Secret Gospel of Mark

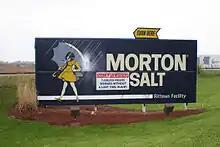
The Morton Salt factory in Rittman, Ohio

However, these theories by Carlson have, in their own turn, been challenged by subsequent scholarly research, especially by Scott G. Brown in numerous articles. Brown writes that Carlson's Morton Salt Company clue "is one long sequence of mistakes" and that "the letter nowhere refers to salt being mixed with anything" – only "the true things" are mixed. He also says that salt can be mixed without being free-flowing with the help of mortar and pestle, an objection that gets support from Kyle Smith, who shows that according to ancient sources salt both could be and was "mixed and adulterated". Having gained access to the original uncropped photograph, Allan Pantuck and Scott Brown also demonstrated that the script Carlson thought was written by M. Madiotes actually was written by someone else and was an 18th-century hand unrelated to Clement's letter to Theodore; that Smith did not attribute that handwriting to a contemporary named "M. Madiotes", and that he afterwards corrected the name "Madiotes" to "Madeotas" which may, in fact, be "Modestos", a common name at Mar Saba.